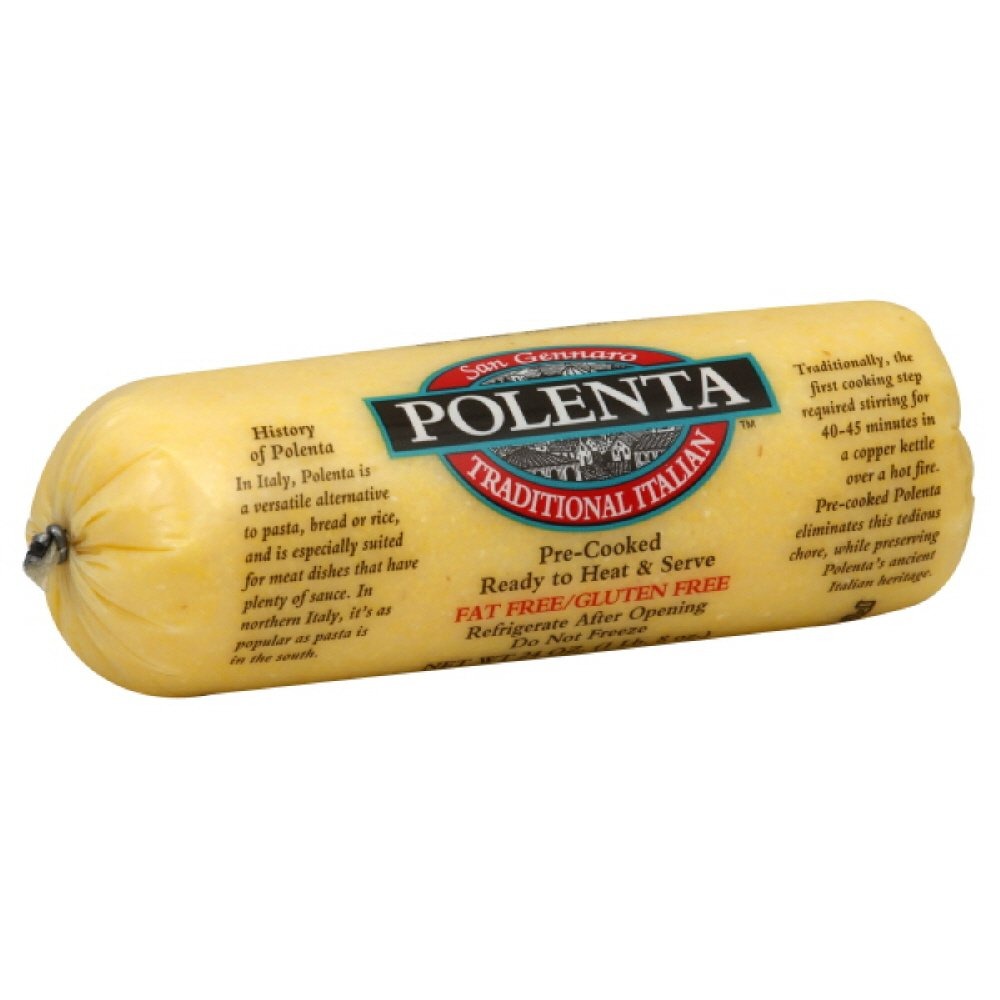
Item Name: San Gennaro Polenta, Traditional, 24-Ounce (Pack of 6)
Value: 144.0
Unit: Ounce

Price: 10.99